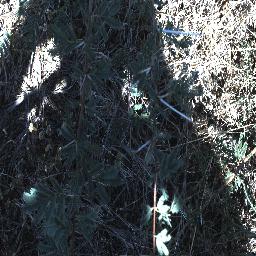
Label: prickly_acacia